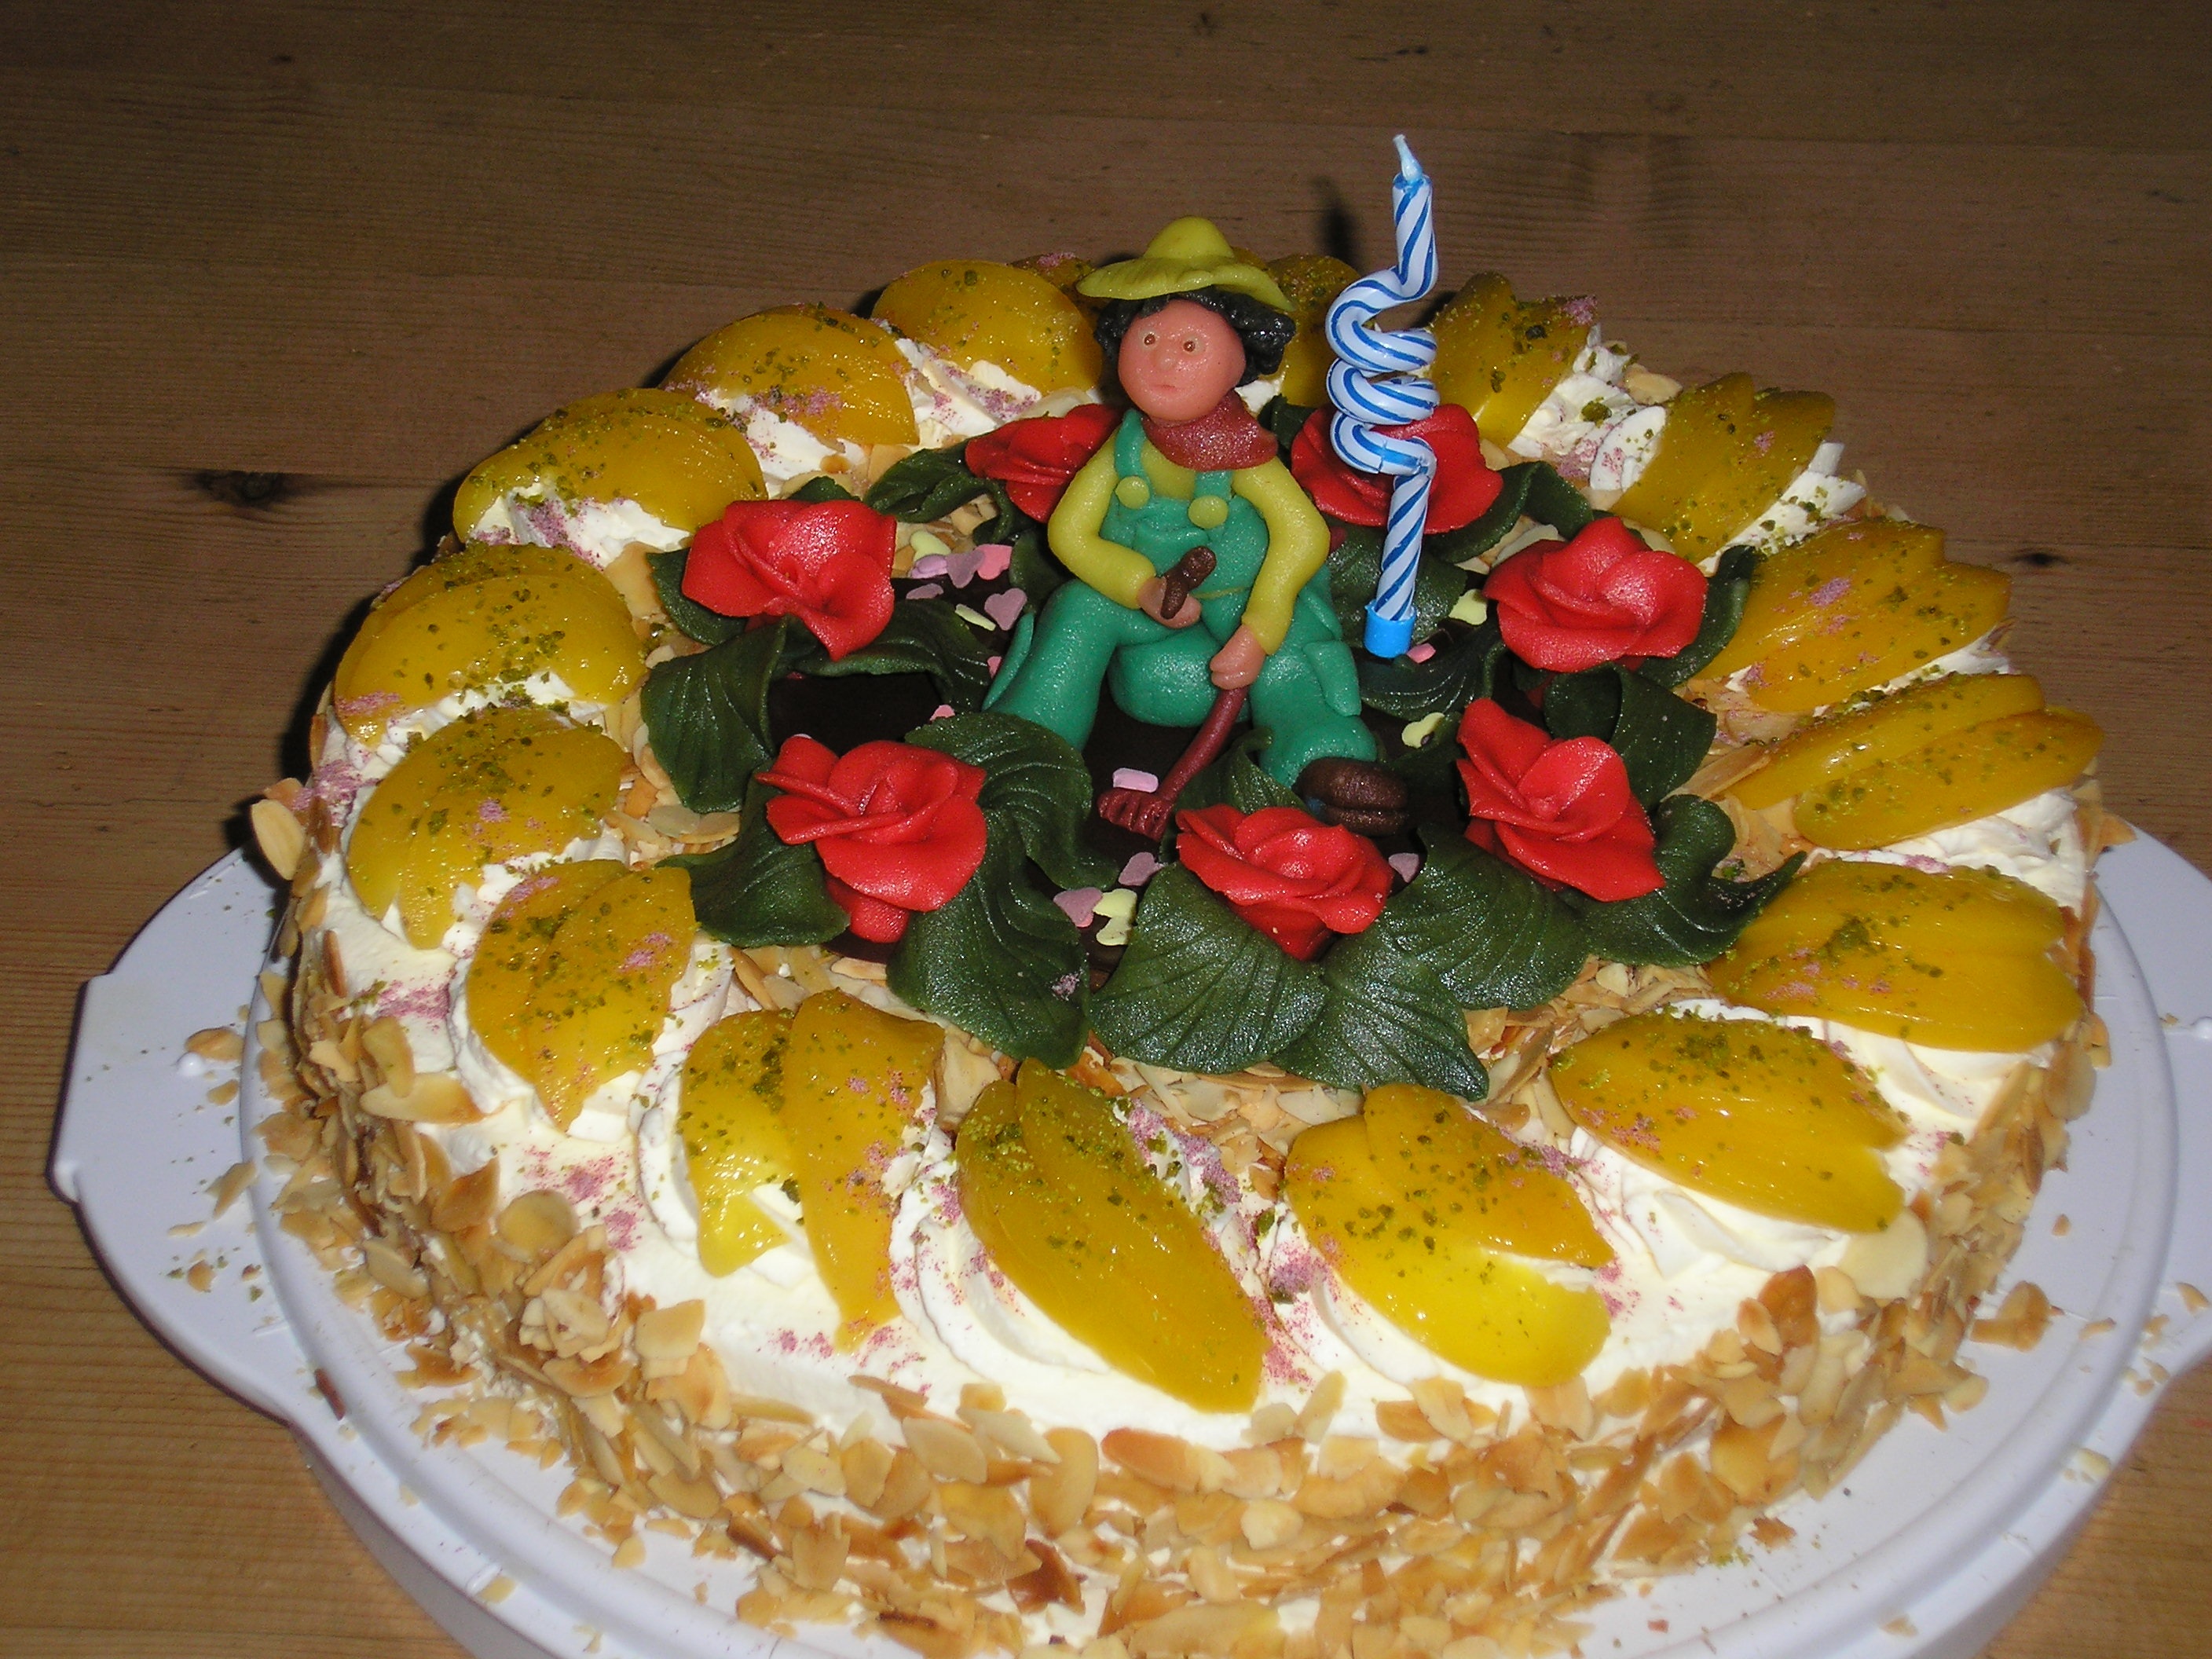
sweet, celebration, dish, food, produce, dessert, eat, cuisine, cream, cake, ornament, birthday cake, bake, festival, baked goods, pasteles, marzipan, torte, buttercream, cake decorating, fruit cake